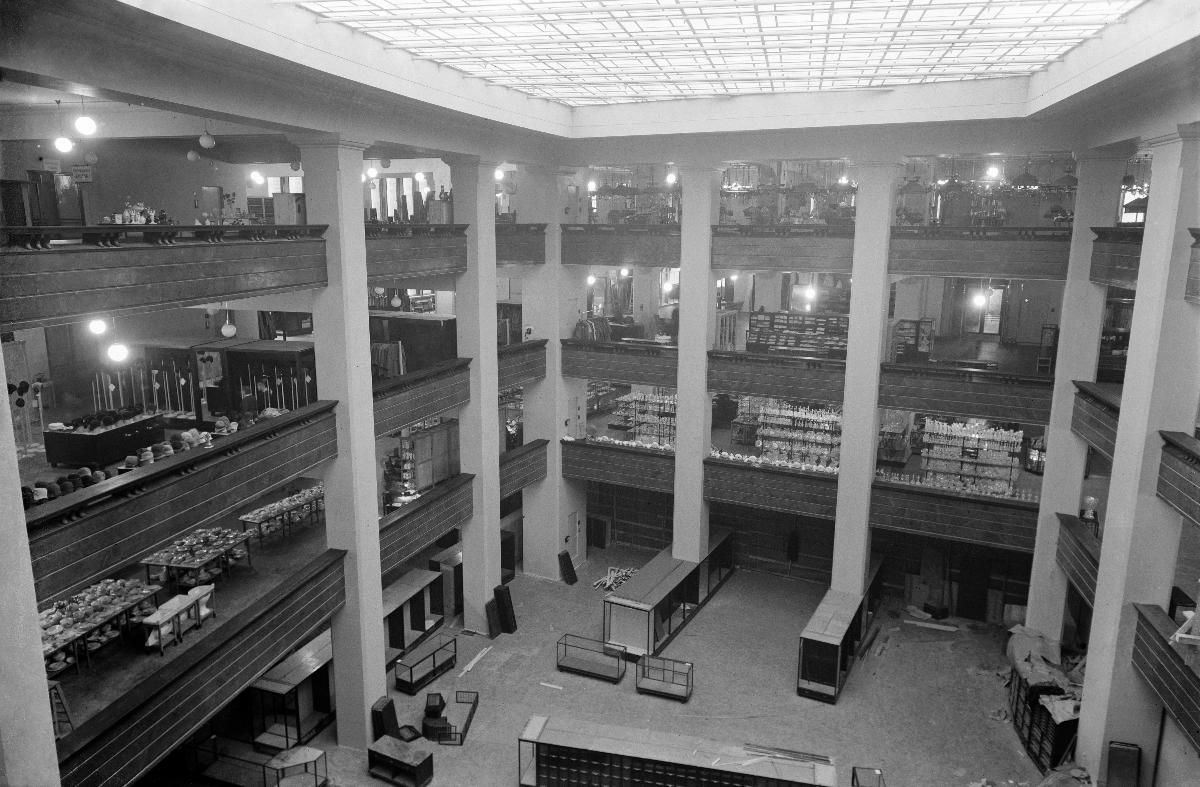
Stockmannin tavaratalo
Stockmanns varuhus; Stockmann's Department store
sisällön kuvaus: Stockmannin tavaratalon valohalli, Helsinki 20.11.1930. content description: The light hall of Stockmann's Department store in Helsinki 20.11.1930. innehållsbeskrivning: Ljushallen i Stockmanns varuhus i Helsingfors 20.11.1930.
Kuvaaja: Sundström, Hugo, kuvaaja
Vuosi: 1930
Paikka: Suomi, Uusimaa, Helsinki; Suomi
Aiheet: arkkitehtuuri; tavaratalot; sisäkuva; HBL; architecture; department stores; interiors; arkitektur; varuhus; interiör